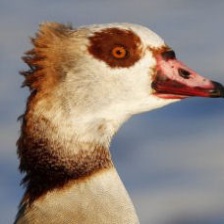
Species: EGYPTIAN GOOSE
Scientific name: ALOPOCHEN AEGYPTIACA
ImageNet parent category: goose